Wolfger von Erla

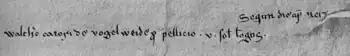
A line from the 12 November 1203 travel account of Wolfger at Zeiselmauer, recording the payment of "five shillings to Walter, the singer of Vogelweide, for a fur coat" ("walthero cantori de vogelweide pro pellicio v solidos longos"), a very large sum at the time.

Wolfger's episcopal travel accounts provide the only contemporary reference to the famous "Minnesänger" Walther von der Vogelweide outside of the "Minnesang" itself. He may also have been the patron of the author of the Middle High German "Nibelungenlied", since a fictional bishop of Passau plays a prominent role in it. The poet Albrecht von Johansdorf was also associated with his court. The jurist Eilbert of Bremen dedicated his "Ordo iudiciarius" to Wolfger.